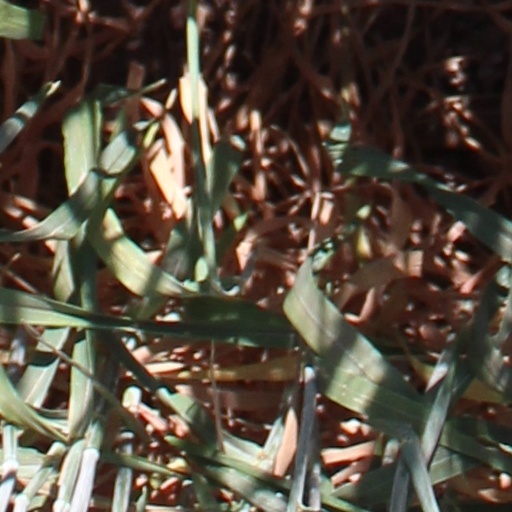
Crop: wheat